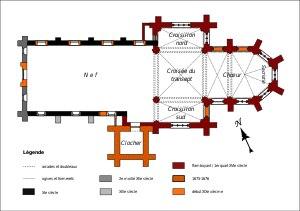
L'église Saint-Ouen est une église catholique paroissiale située à Therdonne, dans le département de l'Oise, en France. Elle est totalement isolée des habitations. Sa vaste nef unique, maintes fois réparée, remonte en partie au XIᵉ siècle, comme le donne à penser son appareil de petits moellons cubiques récupérés d'édifices gallo-romains démantelés. Son transept et son chœur, composé d'une travée droite et d'une abside à cinq pans, est de style gothique flamboyant, et date du premier quart du XVIᵉ siècle. Au niveau de l'ancien diocèse de Beauvais, cet ensemble d'une exécution soignée représente l'une des réalisations flamboyantes les plus remarquables dans le milieu rural. La consécration des deux chapelles dans les croisillon n'est intervenu que tardivement, en 1556. Le clocher, implanté au sud de la nef, près du croisillon sud, n'a été bâti qu'entre 1674 et 1676, et remplace un clocher roman victime d'intempéries, dont il imite le style. Le portail est de style classique. L'église Saint-Ouen a été classée monument historique par arrêté du 31 juillet 1913.